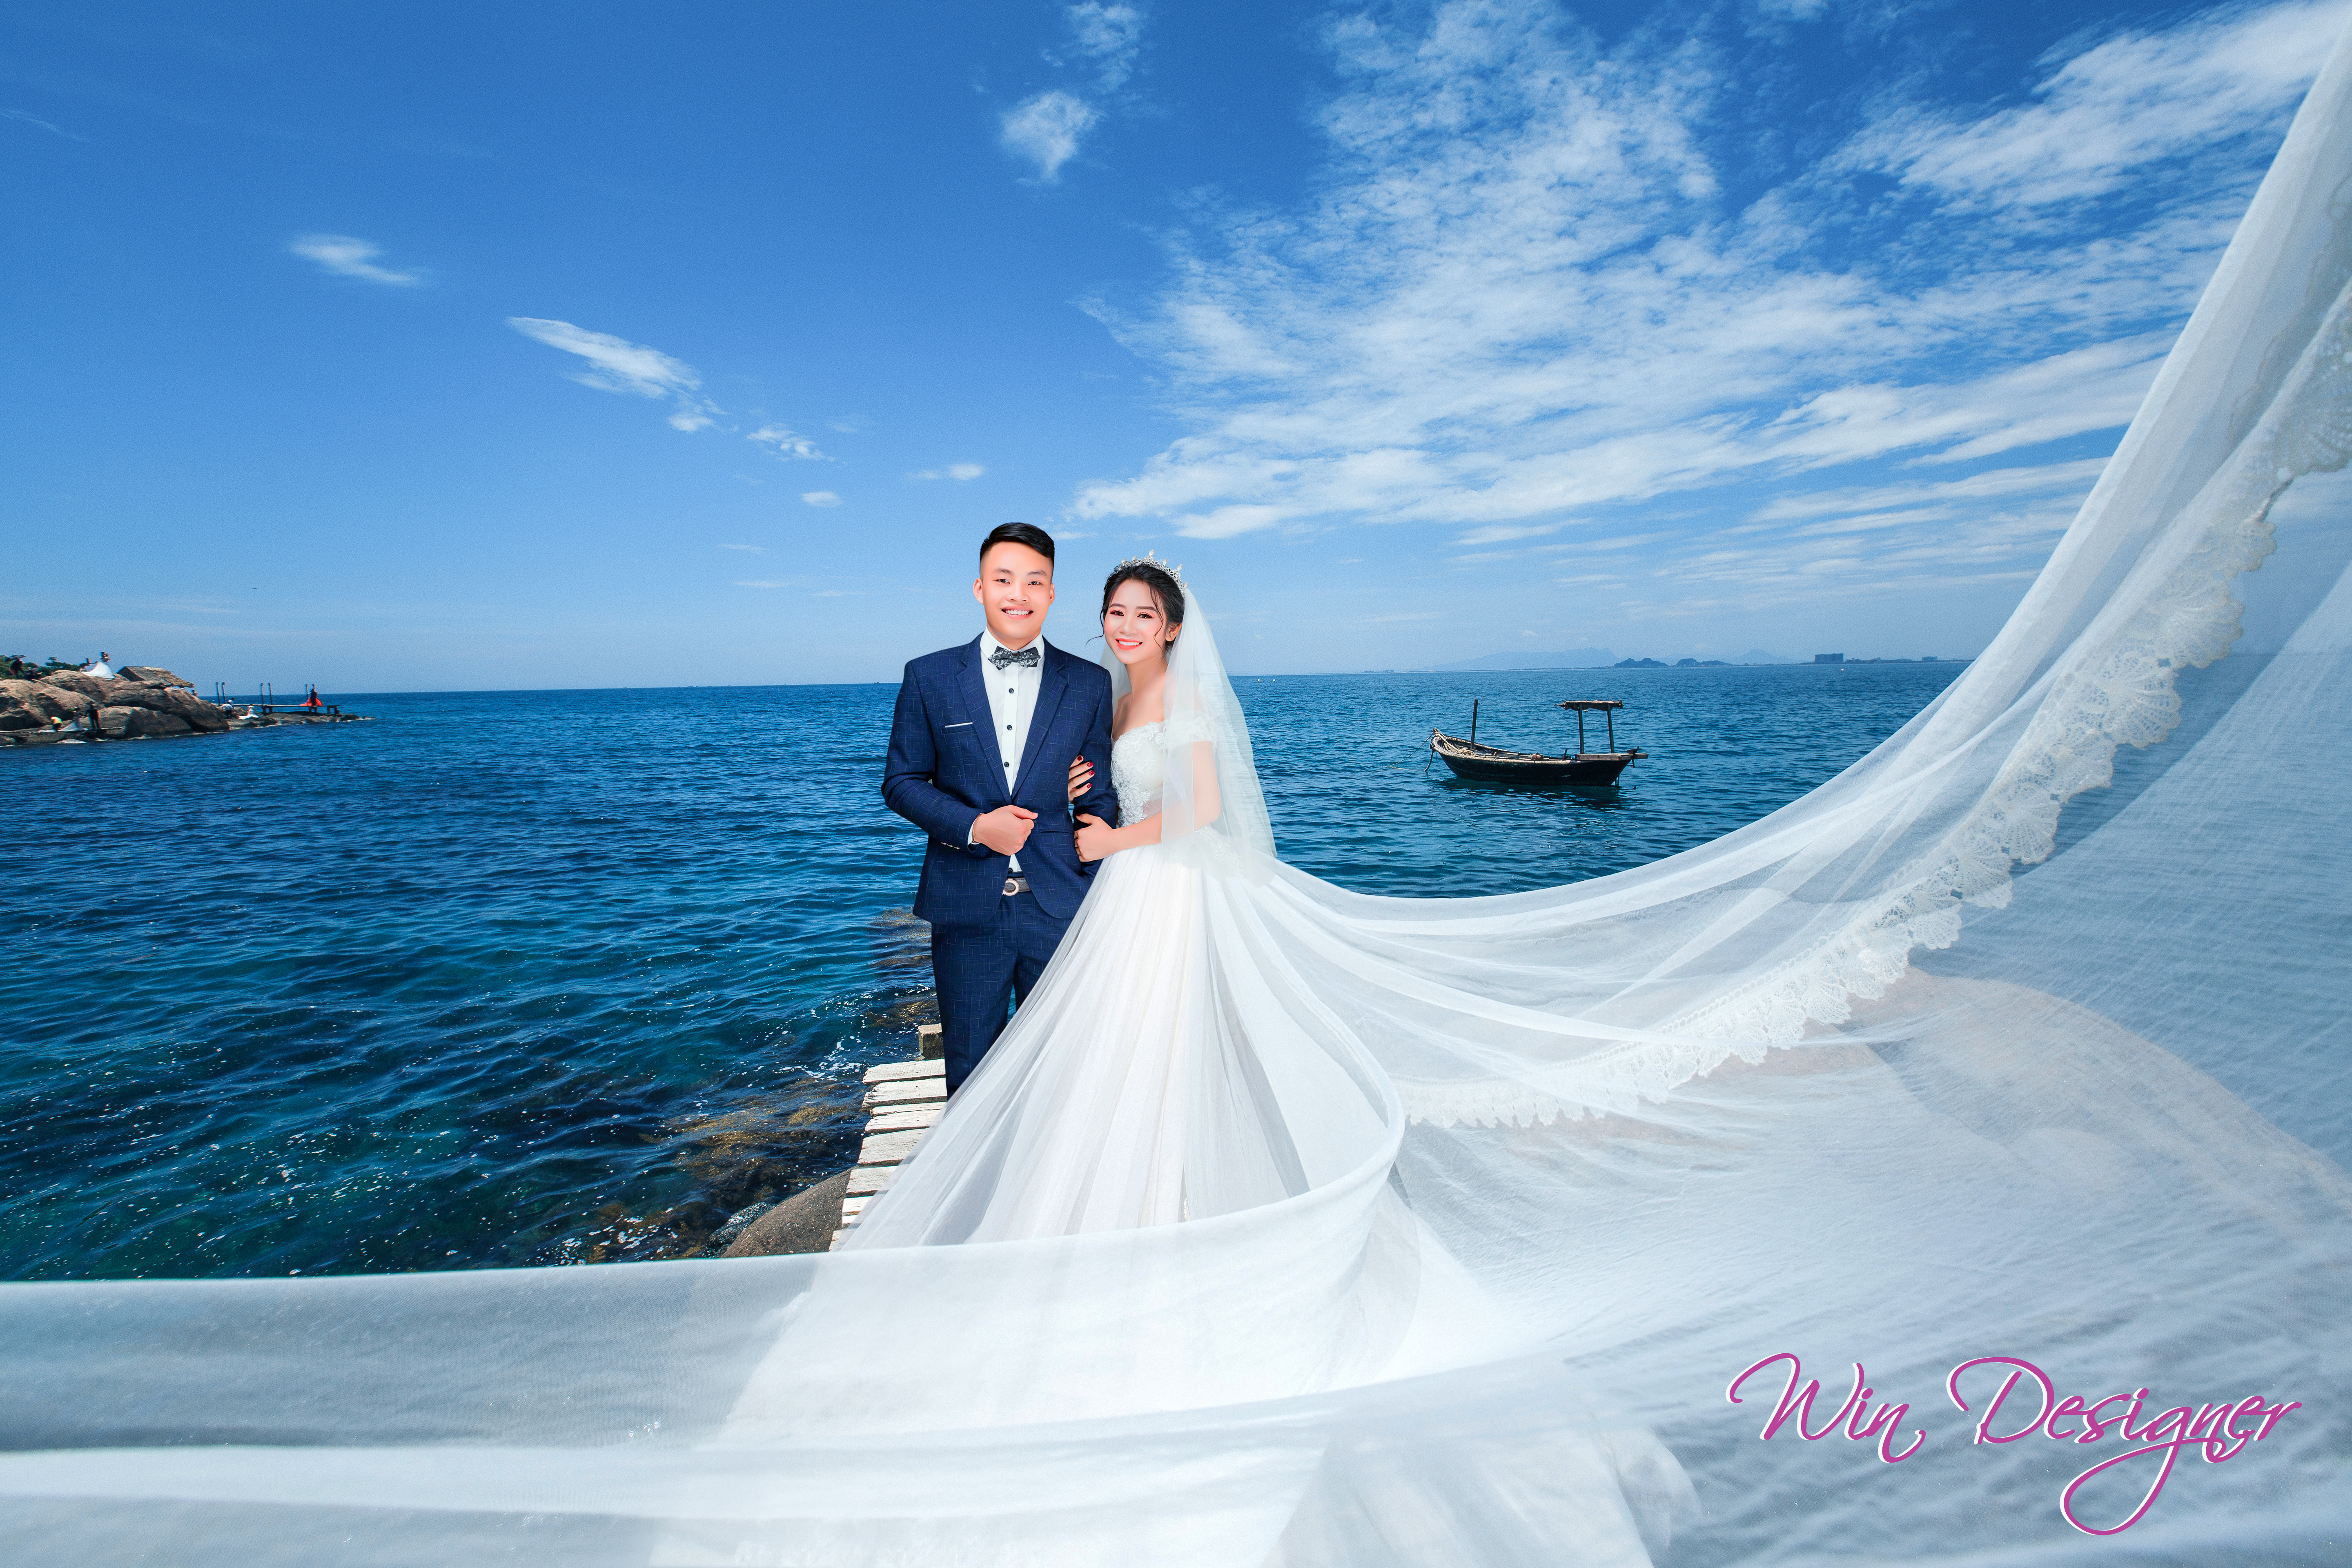
wedding, photograph, wedding dress, blue, dress, gown, bride, sky, bridal clothing, honeymoon, photography, male, formal wear, ceremony, veil, romance, event, marriage, groom, bridal accessory, happy, photo shoot, sea, flash photography, vacation, suit, ocean, cloud, bridal veil, fashion accessory, gesture, love